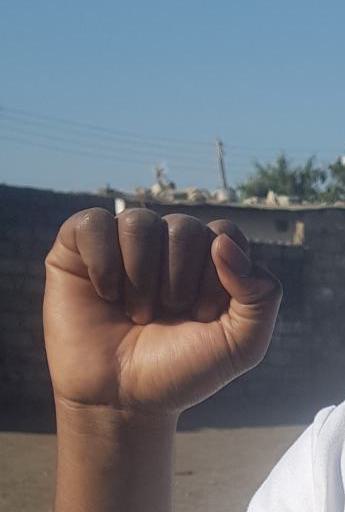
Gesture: fist